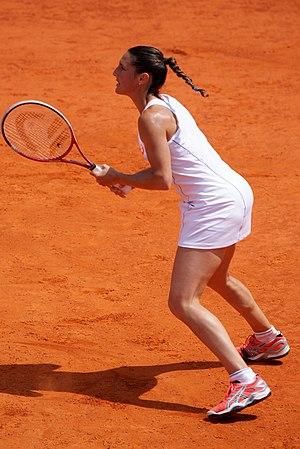
Virginie Razzano, Open ITF Cagnes 2013
Virginie Razzano, née le 12 mai 1983 à Dijon, est une joueuse de tennis française, professionnelle de 1999 à 2018.